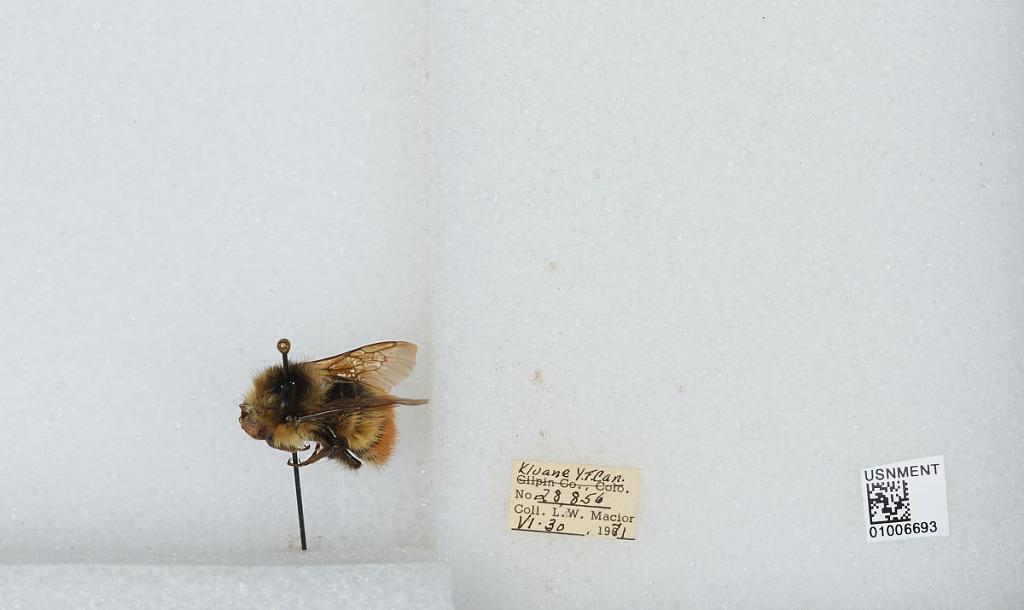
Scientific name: Bombus (Pyrobombus) flavifrons Cresson
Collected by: L. Macior
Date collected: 1971-6-30
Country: Canada
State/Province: Yukon Territory
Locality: Kluane
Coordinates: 60.75, -139.5